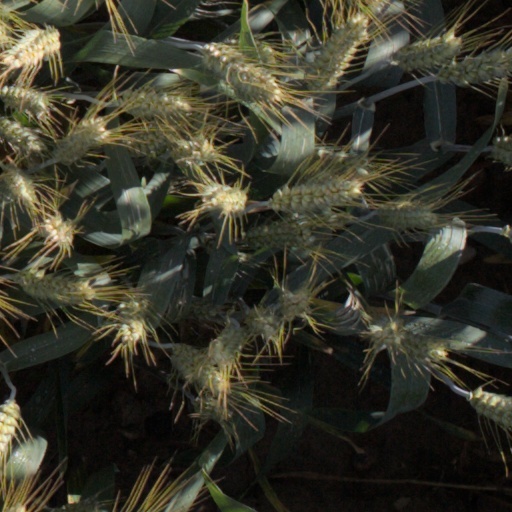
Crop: wheat